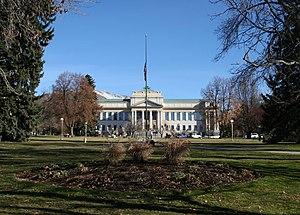
L'université d'Utah est une université publique américaine située à Salt Lake City en Utah.